The Snow Queen (1957 film)

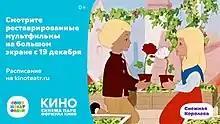
High Definition film restoration re-release poster for "The Snow Queen" from the Golden Collection by Soyuzmultfilm, United Network "Cinema Park", "Formula Kino" and Kino Teatr

In September 2007, it was announced that Studio Ghibli will be distributing "The Snow Queen" through their Ghibli Museum Library label and it was released in December 2007 (in the original Russian audio with Japanese subtitles). The same time Ghibli released "The Snow Queen", they also released the 1976 film "The Steadfast Tin Soldier" by Lev Milchin. Ghibli Museum stated, "It is not an exaggeration to say that the starting point of Hayao Miyazaki is here ("The Snow Queen")."